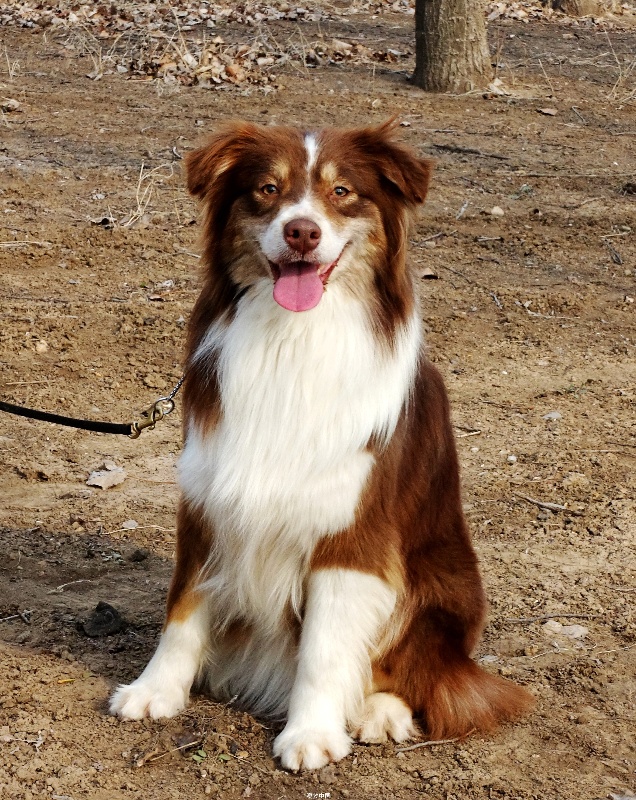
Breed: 245-n000098-Australian_Shepherd